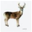
Label: deer